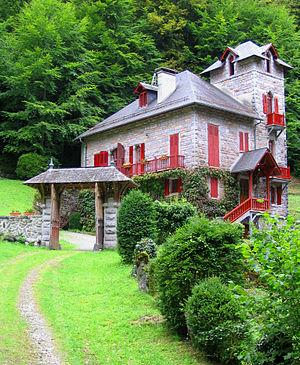
Eaux-Bonnes est une commune française, située dans le département des Pyrénées-Atlantiques en région Nouvelle-Aquitaine.